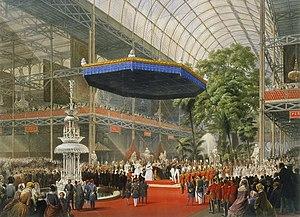
La révolution industrielle est le processus historique du XIXᵉ siècle qui fait basculer, une société à dominante agraire et artisanale vers une société commerciale et industrielle. Cette transformation, tirée par le boom ferroviaire des années 1840, affecte profondément l'agriculture, l'économie, le droit, la politique, la société et l'environnement.
Le 1ᵉʳ mai est le 121ᵉ jour de l'année du calendrier grégorien, le 122ᵉ en cas d'année bissextile, et symbolise à ce titre la formation de la Voie lactée, dans le calendrier cosmique de Carl Sagan. Il reste 244 jours avant la fin de l'année.
1ᵉʳ mai :
La Maison d'Âpre-Vent, en anglais Bleak House, est le neuvième roman publié par Charles Dickens, d'abord en vingt feuilletons entre mars 1852 et septembre 1853, puis en un volume en 1853.
1851 est la cinquantéunième année du XIXe siècle.
La liste des Expositions universelles recense toutes les Expositions universelles reconnues par le Bureau international des Expositions, y compris celles reconnues rétrospectivement.
La Great Exhibition of the Works of Industry of all Nations de 1851 fut la première des Expositions universelles. Elle eut lieu du 1ᵉʳ mai au 15 octobre 1851 à Londres. Elle marqua le sommet de la puissance britannique d'époque victorienne.